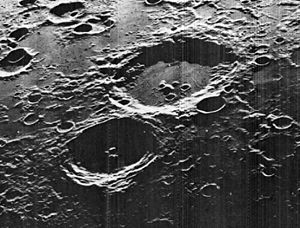
Bose (månekrater)
Bose er et nedslagskrater på Månen. Det befinder sig på den sydlige halvkugle på Månens bagside og er opkaldt efter den bengalske polyhistor Chandra Bose.